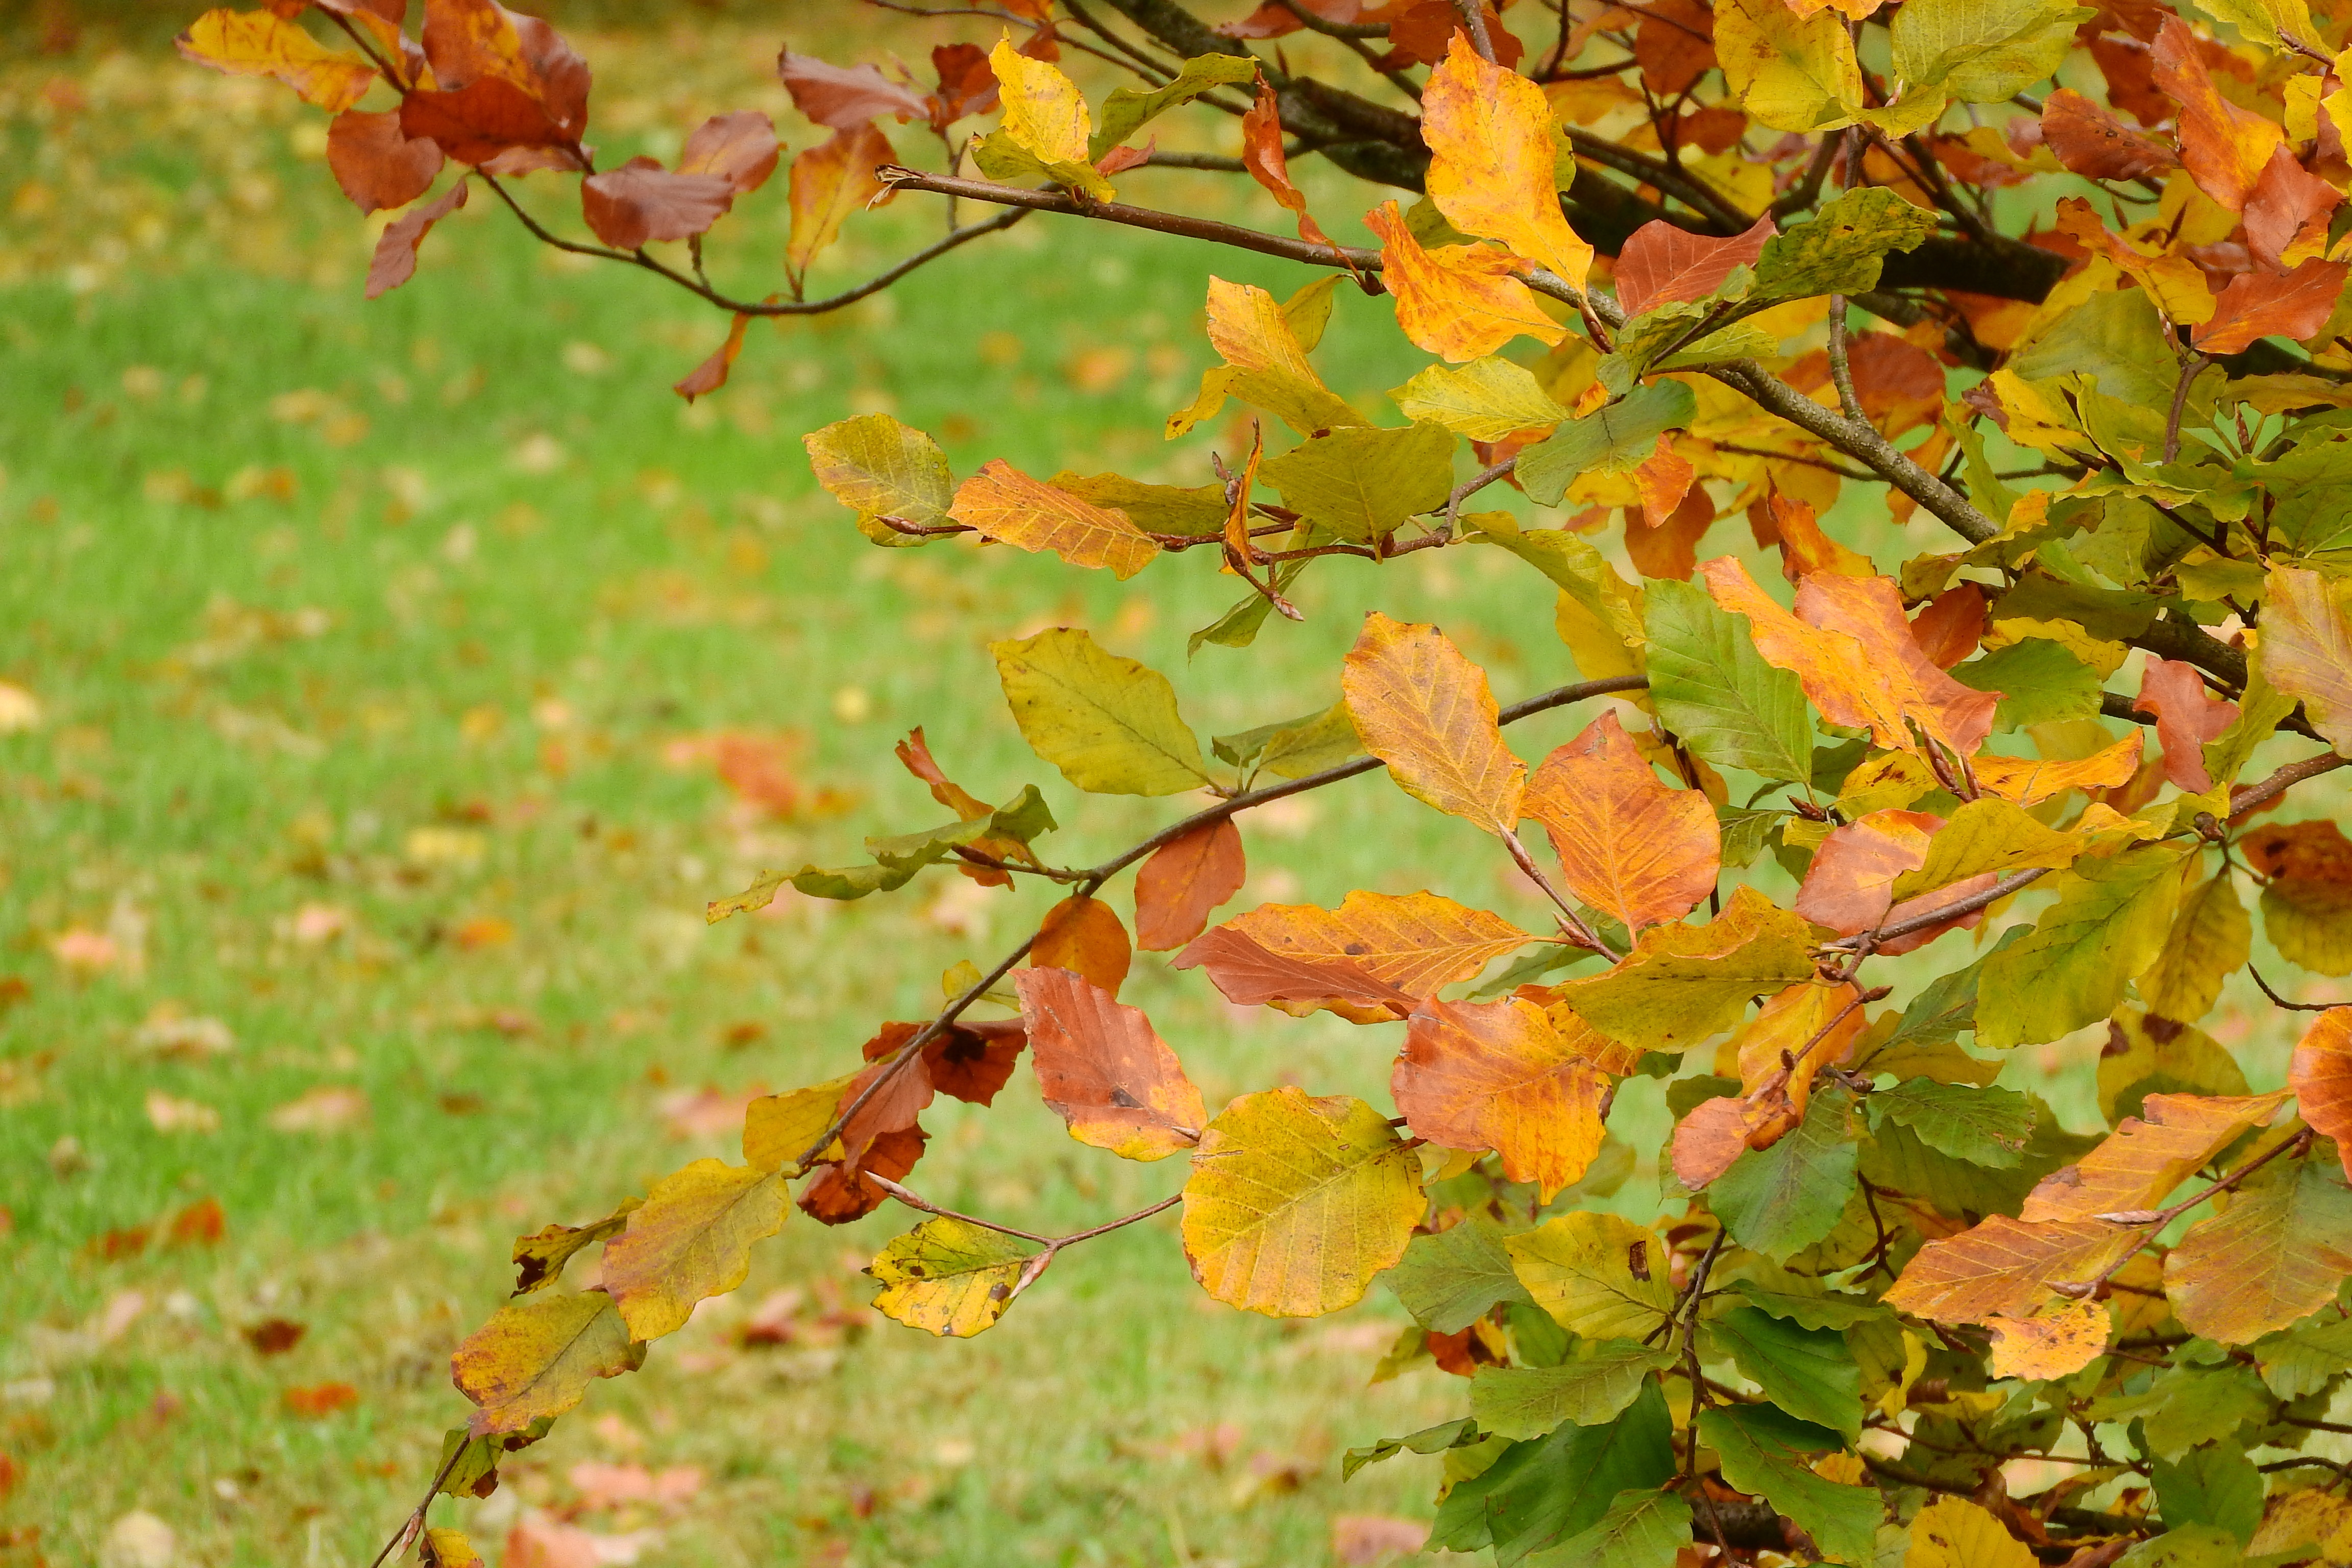
tree, branch, plant, sunlight, leaf, flower, autumn, season, maple tree, maple leaf, shrub, deciduous, autumn colors, autumn leaves, golden autumn, beech, colorful leaves, flowering plant, beech forest, fagus, woody plant, land plant